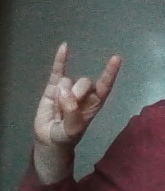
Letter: la